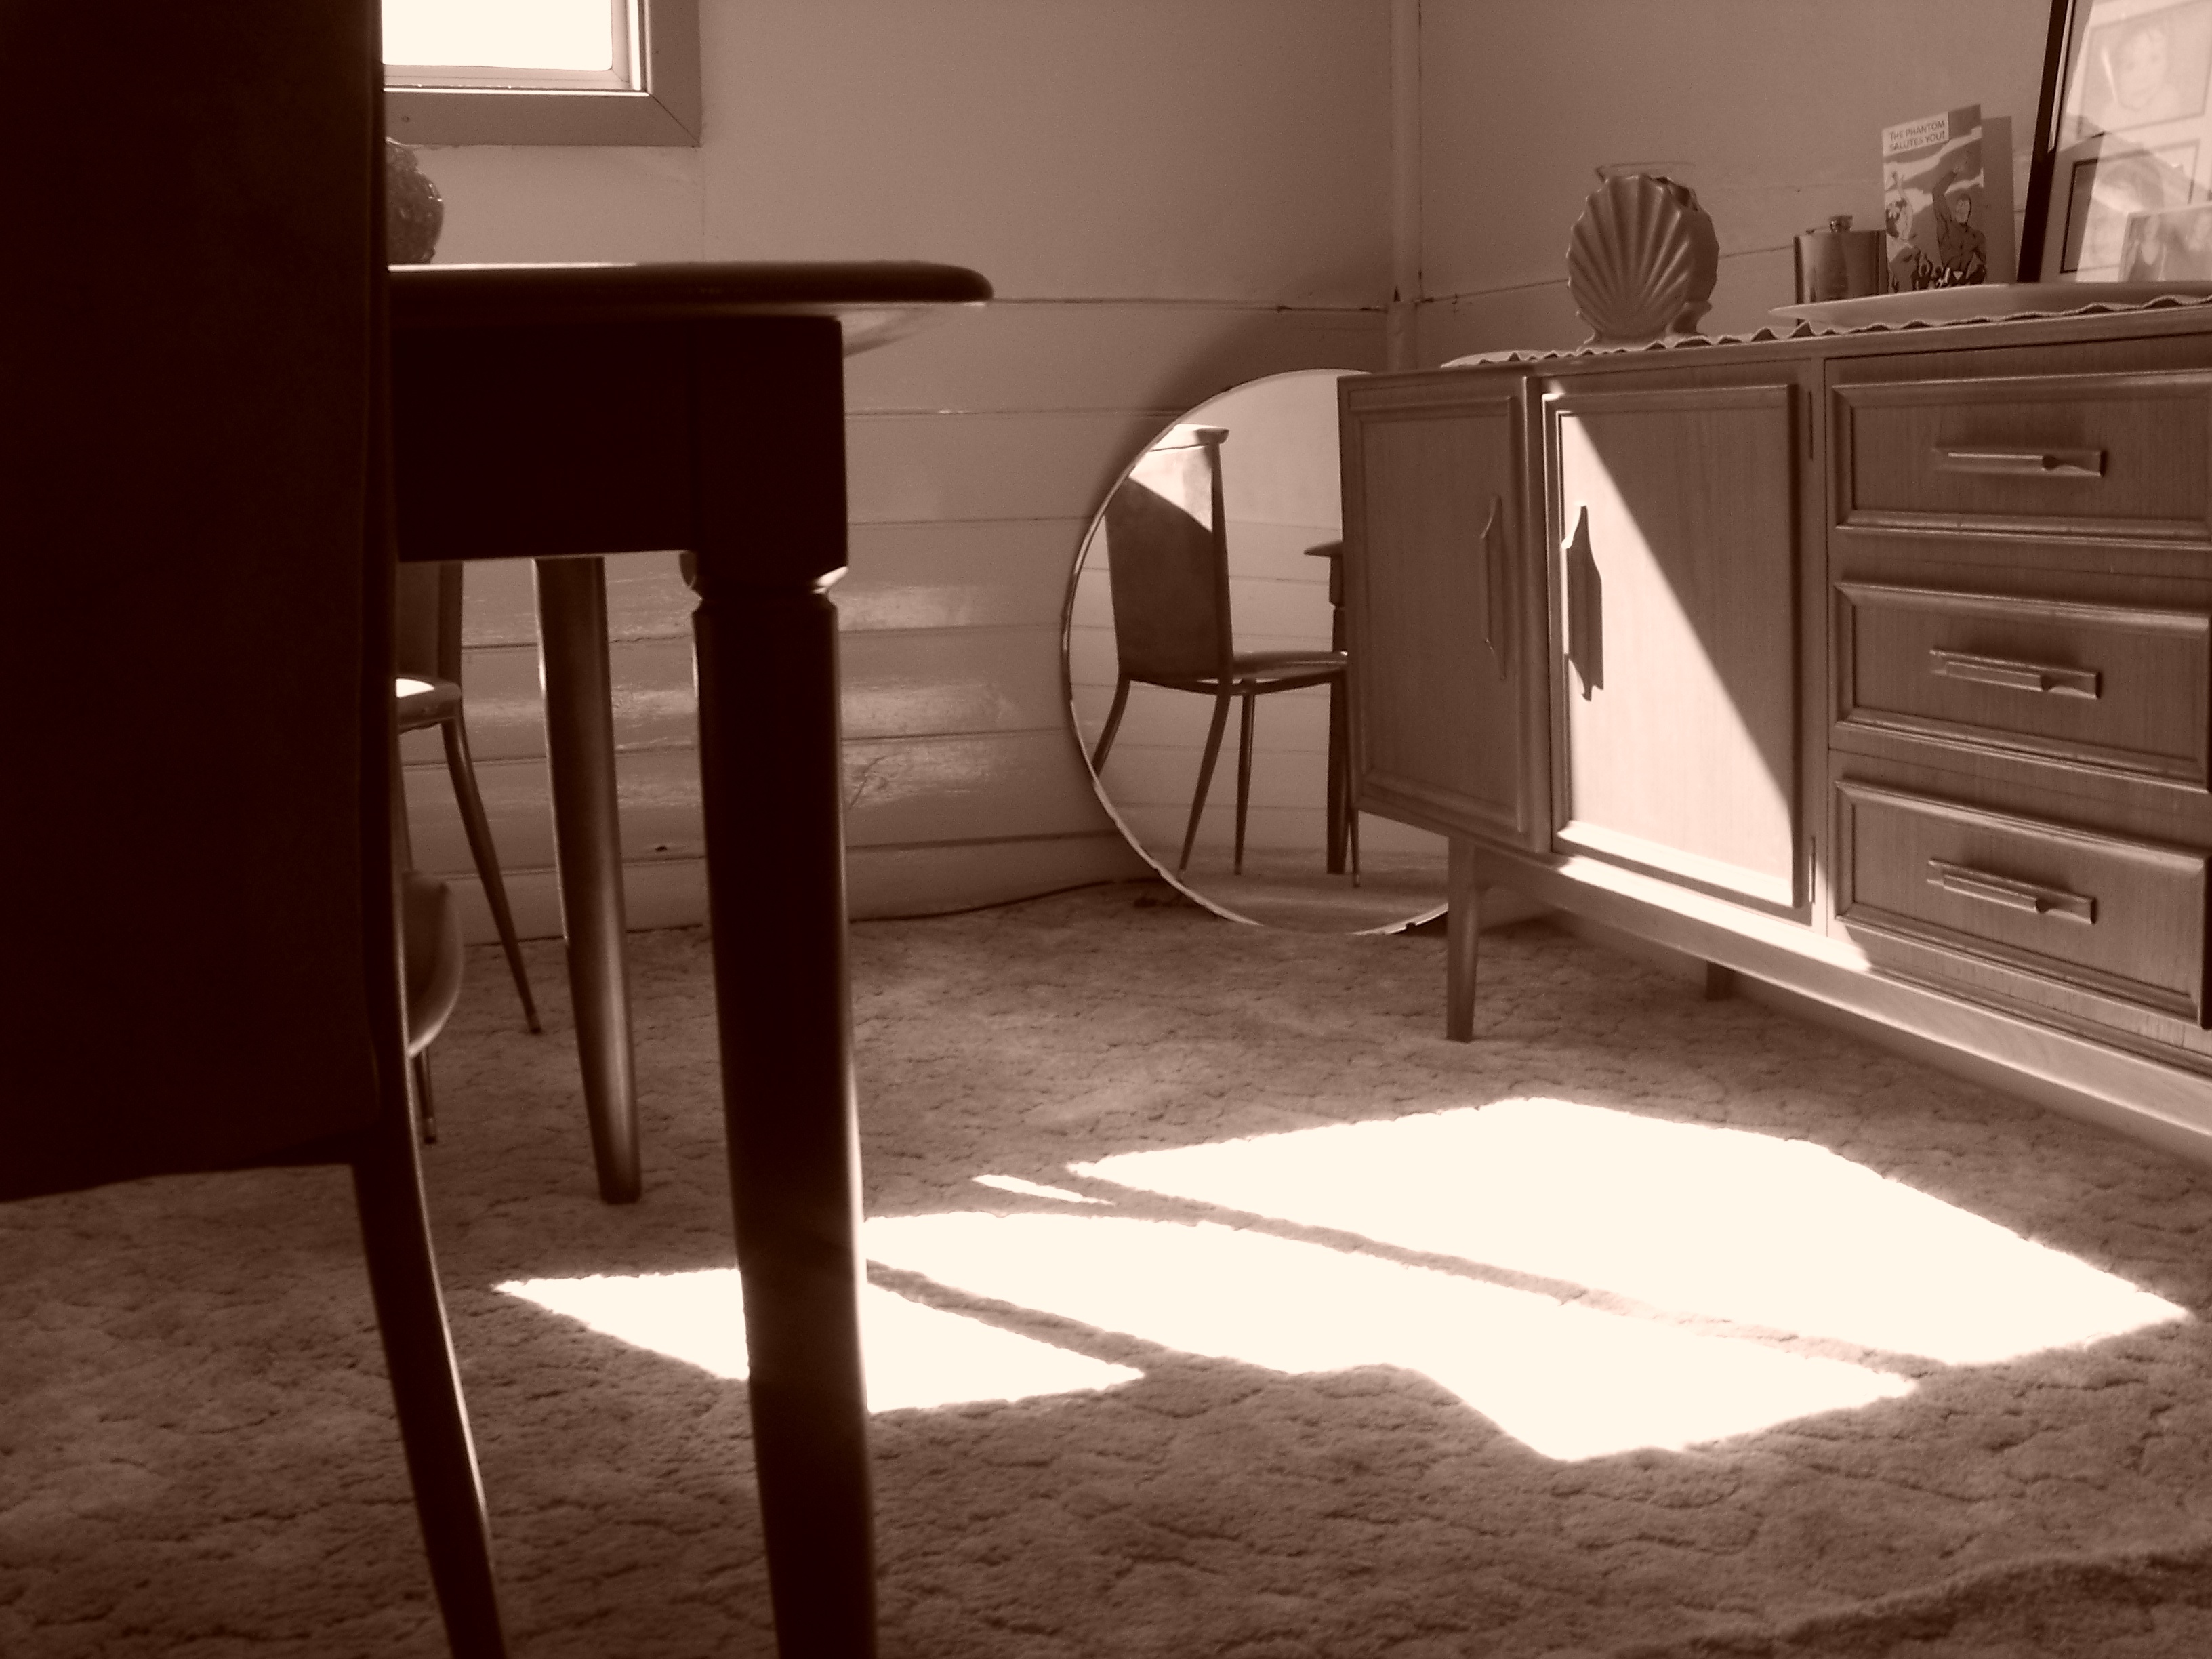
table, wood, white, chair, floor, home, furniture, room, interior design, design, hardwood, flooring, wood flooring